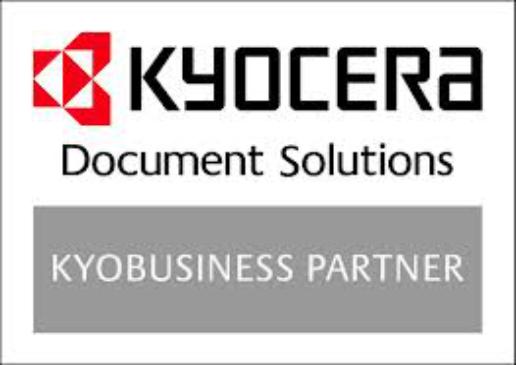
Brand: KYOCERA
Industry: Electronic